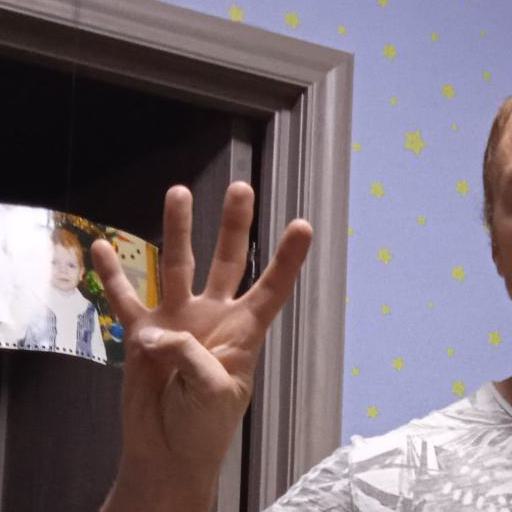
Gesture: four